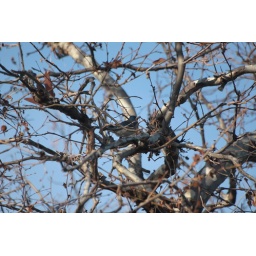
Blue bird in tree